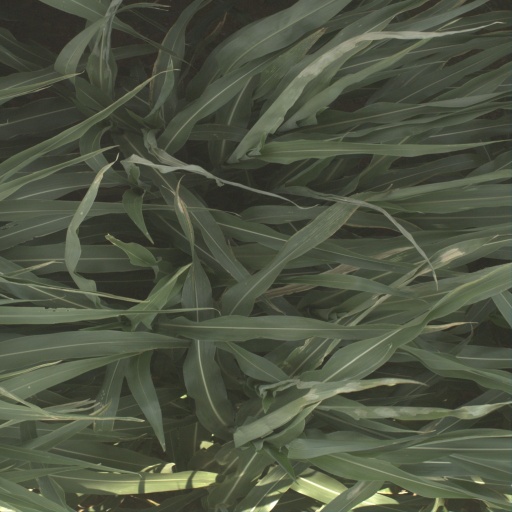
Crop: sorghum